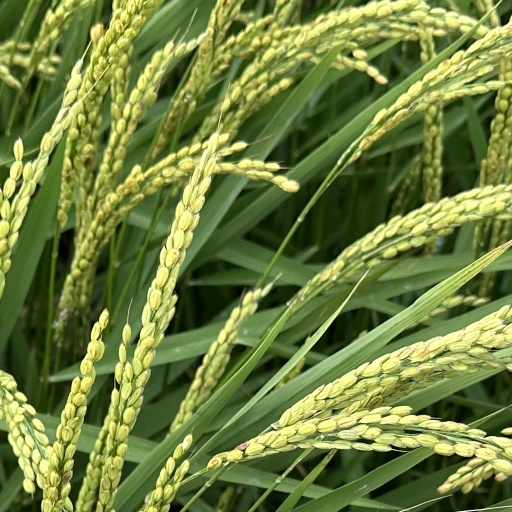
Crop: rice